James Wannerton

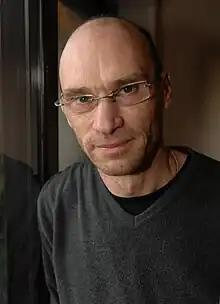
James Wannerton 2018

James Wannerton is an English IT professional, artist and writer. He experiences sound to taste synesthesia, including lexical-gustatory synesthesia; i.e. he can "taste" sounds, including words or word sounds.